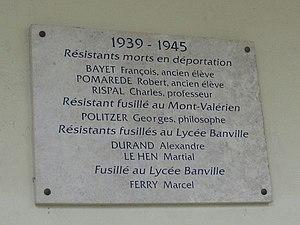
Nom
Le lycée Théodore-de-Banville est un lycée situé dans la ville française de Moulins, en Auvergne. Il se situe à l'adresse 12 cours Vincent-d'Indy, entre l'hôpital public et la poste. Il a la particularité d'être l'un des plus vieux lycées français ; il fut créé par la loi du 11 floréal an X, et inauguré le 16 juin 1803 par Napoléon Bonaparte. C'est un lycée public.